Janet Henry (artist)

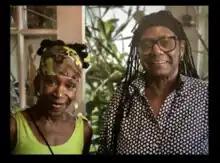
Janet Olivia Henry (R) with artist Sana_Musasama (L)

Henry attended the School of Visual Arts and the Fashion Institute of Technology. She was a participant in the Harlem Youth Opportunities Unlimited program (HARYOU) where she met instructor Betty Blayton Taylor. In 1974, Henry was a recipient of a Rockefeller Fellowship in Museum Education at the Metropolitan Museum of Art.